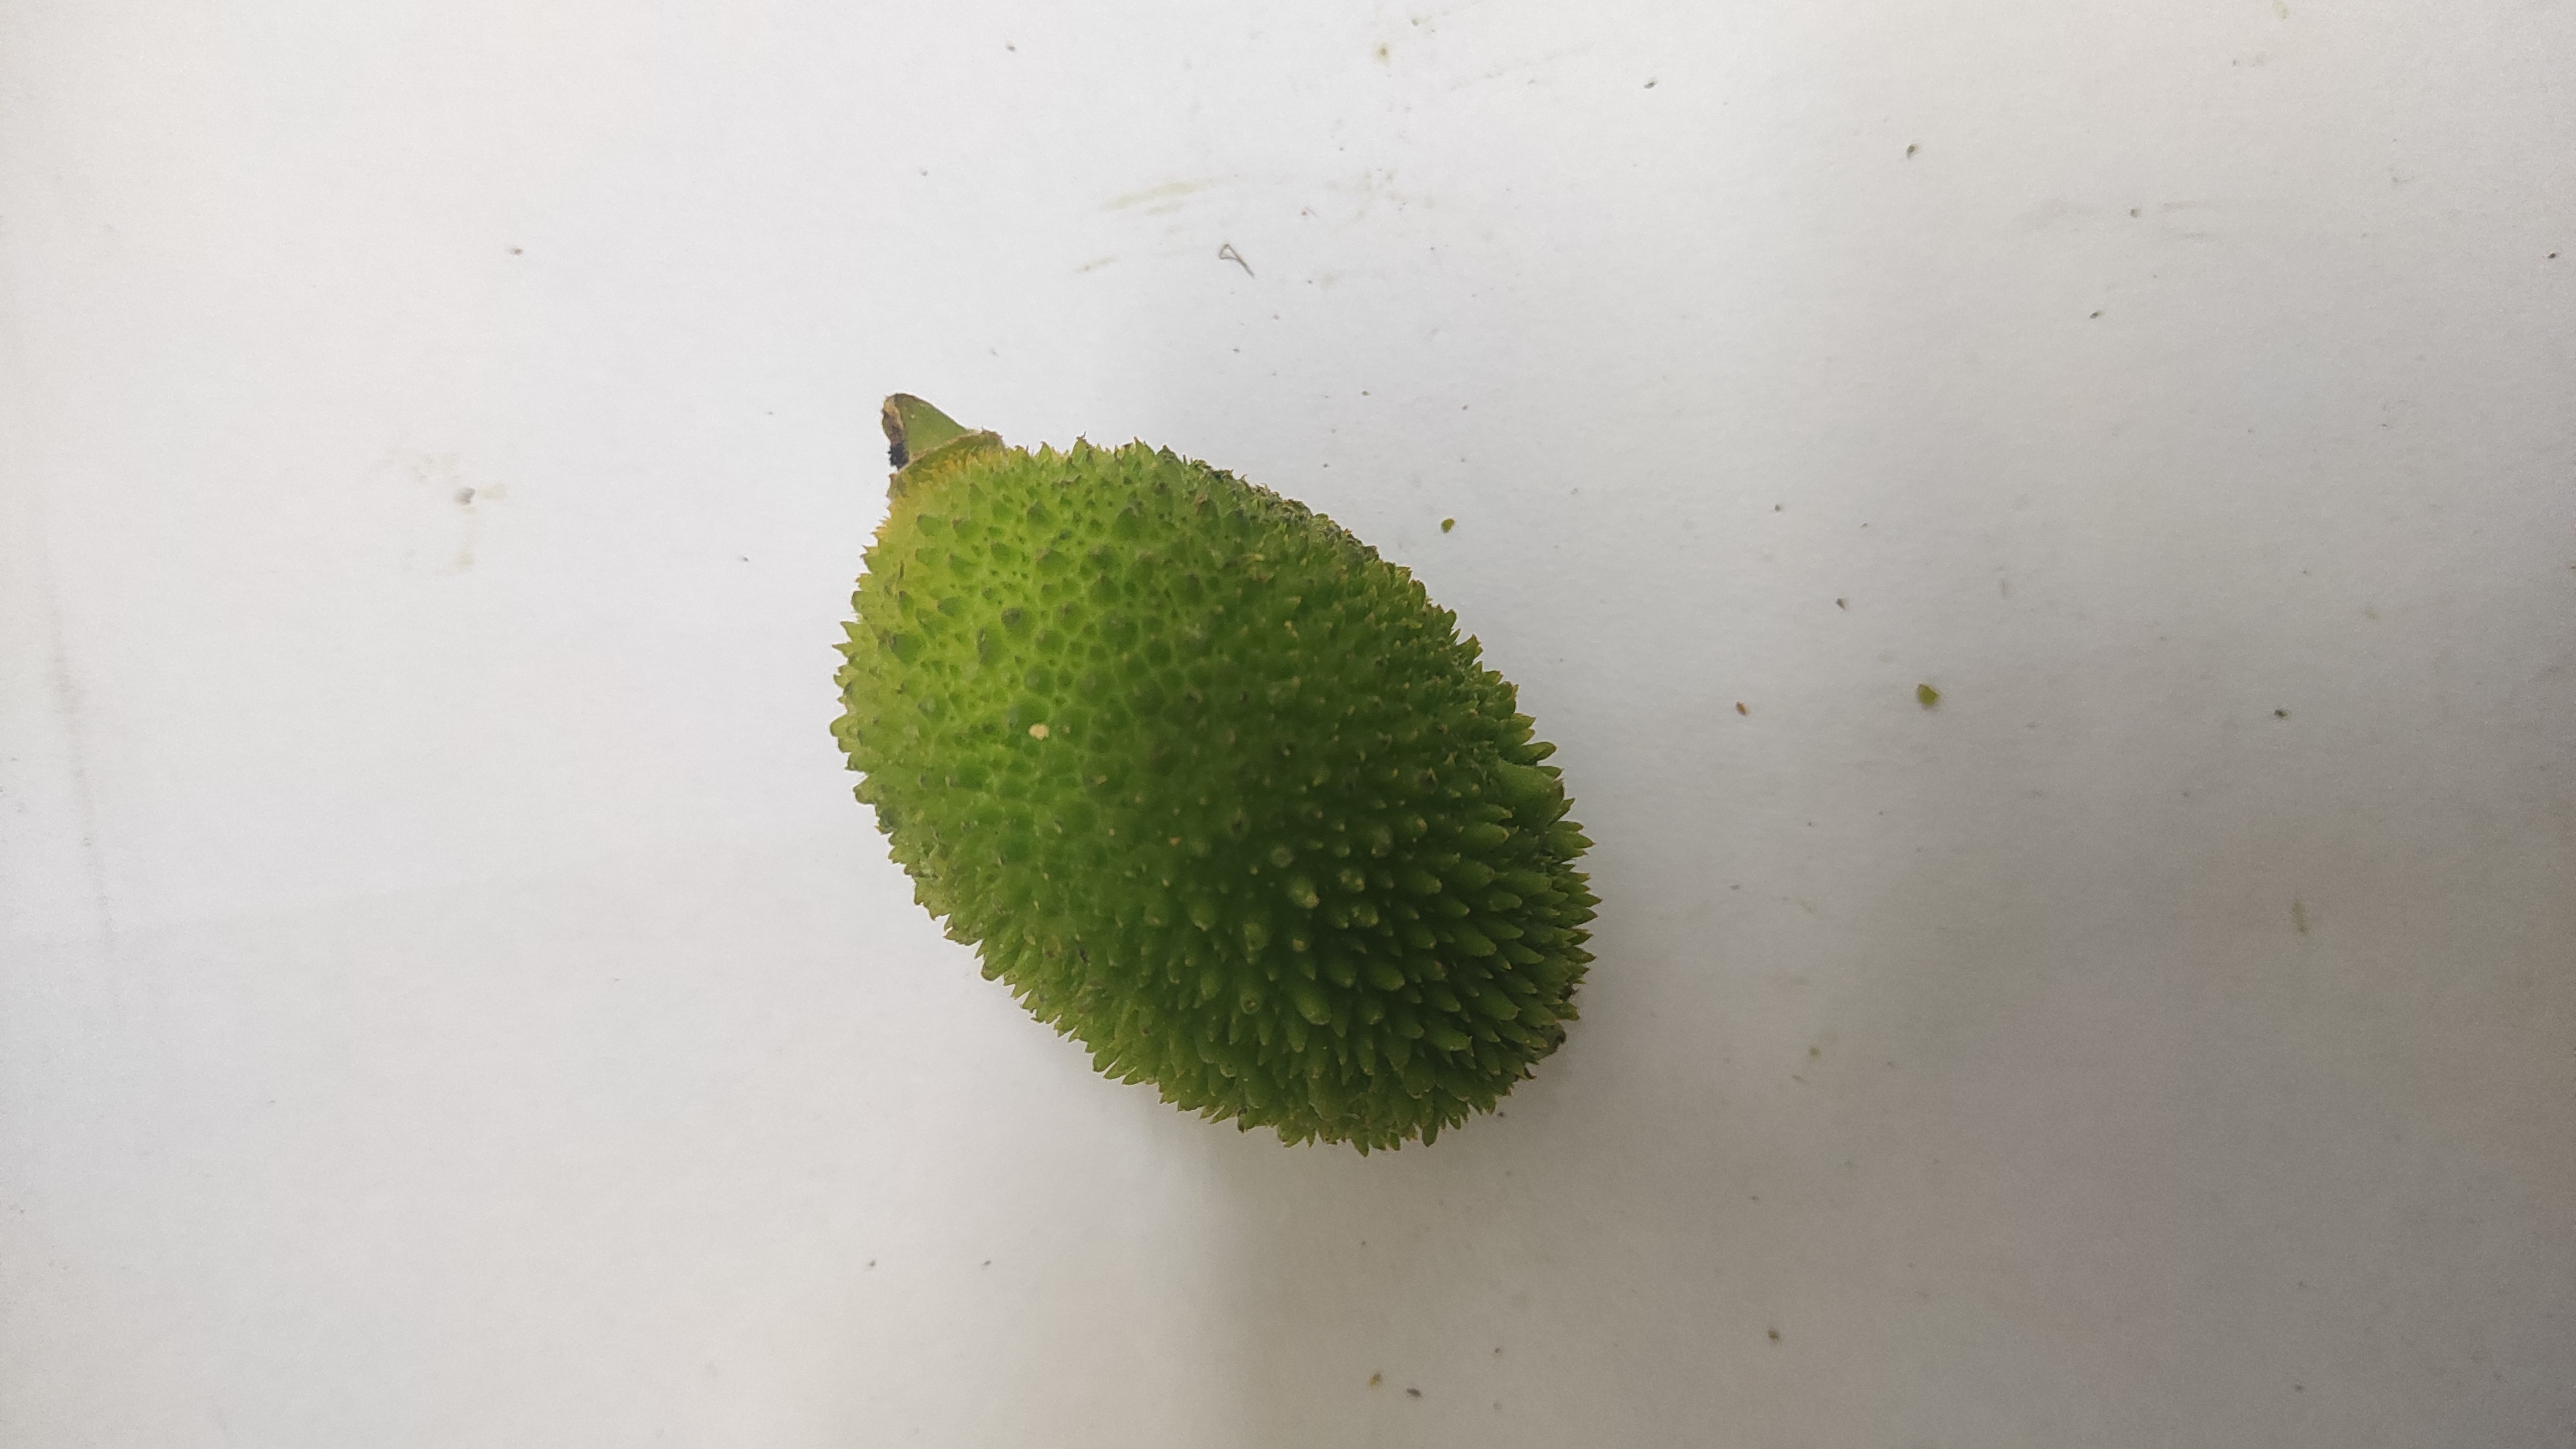
Crop: Spiny Gourd
Condition: Fresh